Mixtec

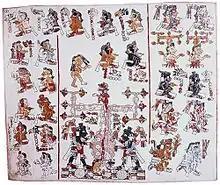
Plate 37 of the Codex Vindobonensis. The central scene supposedly depicts the origin of the Mixtecs as a people whose ancestors sprang from a tree.

In pre-Columbian times, the Mixtec were one of the major civilizations of Mesoamerica. Important ancient centers of the Mixtec include the ancient capital of Tilantongo, as well as the sites of Achiutla, Cuilapan, Huajuapan, Mitla, Tlaxiaco, Tututepec, Juxtlahuaca, and Yucuñudahui. The Mixtecs also made major constructions at the ancient city of Monte Albán (which had originated as a Zapotec city before the Mixtecs gained control of it). The work of Mixtec artisans who produced work in stone, wood, and metal was well regarded throughout ancient Mesoamerica.